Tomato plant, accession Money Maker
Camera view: bottom (45 deg); turntable rotation: 90 degrees
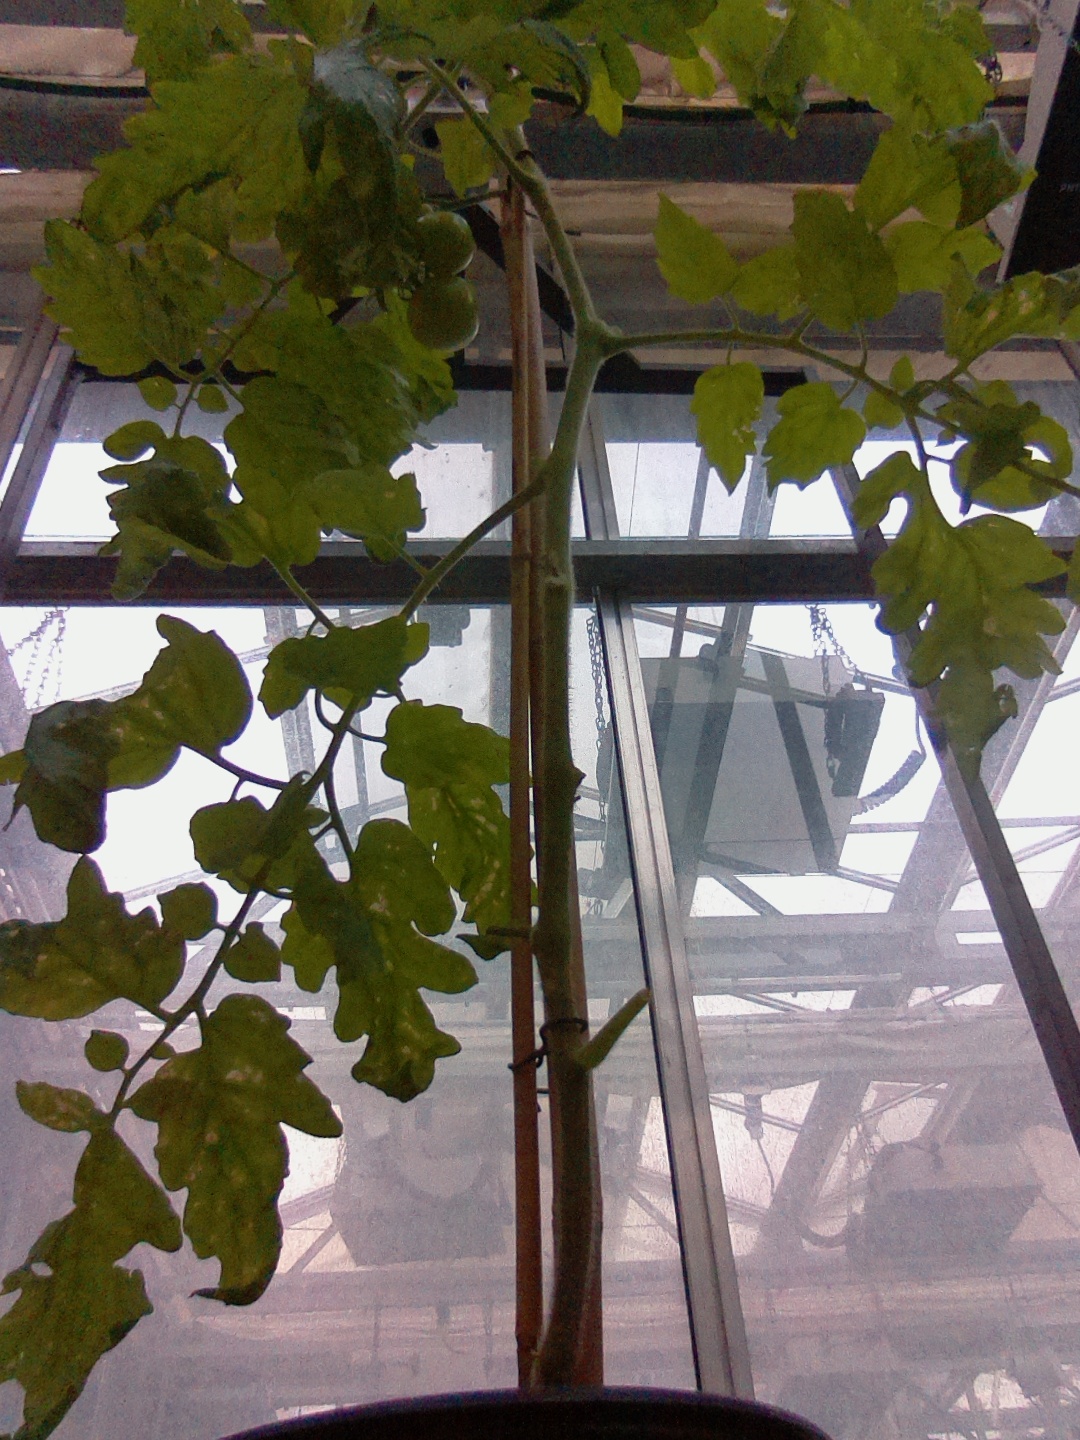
BBCH growth stage 78: 80% -90% of final fruit size